2018 Czech presidential election

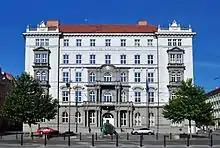
The Supreme Administrative Court had to decide whether to disqualify five candidates. It ruled that the candidates are permitted to run.

On 4 November, media started to speculate that former Czech Prime Minister Mirek Topolánek could run for the office. Some media reported that Topolánek had asked Senators of the Civic Democratic Party (ODS) for support and also discussed his candidacy with the leader of the party. On 5 November, Topolánek confirmed his candidacy, stating that he was seeking the support of Senators from all parties. Some Civic Democrat politicians endorsed his candidacy. Leader of ANO Andrej Babiš attacked Topolánek, describing him as the most corrupt Czech Prime Minister. Topolánek's candidacy was also criticised by Jiří Drahoš, who commented that Topolánek represented the same thing as Zeman - rudeness and lack of respect for his opponents. He called Topolánek's candidacy a "bad joke". By 6 November Topolánek had gathered enough signatures to run. ODS endorsed Topolánek on the same day. Some media commentators and political scientists predicted that he could become the main rival to Zeman. Topolánek quickly became the third strongest candidate, overtaking Michal Horáček in opinion polls.